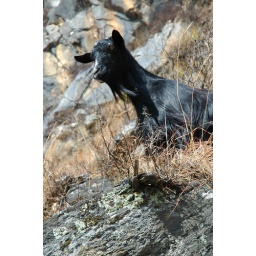
A solitary mountain goat looks over the edge of a cliff in China's Tiger Leaping Gorge.